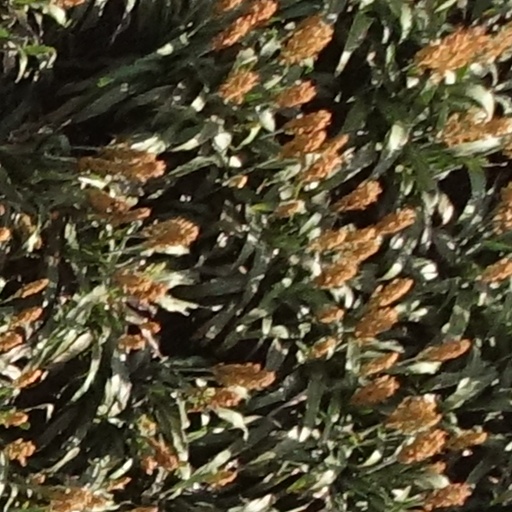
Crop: sorghum